Pötenitzer Wiek

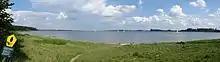
Pötenitzer Wiek seen from the northern banks of river Trave

The Pötenitzer Wiek (also called Traveförde) is an eastern bay of the lower Trave east of the Priwall Peninsula, Germany. The Priwall Peninsula almost fully cut off the Dassower See, a saltwater bay, and the Pötenitzer Wiek, from the open sea and the Bay of Lübeck.